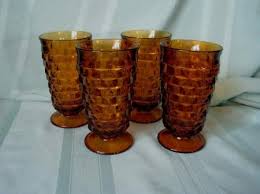
Waste category: glass